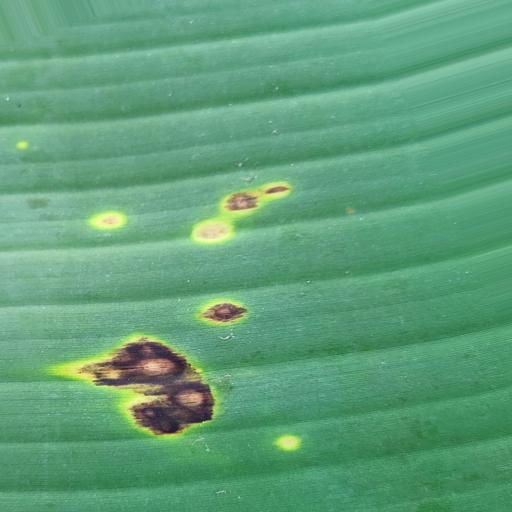
Label: black_sigatoka